Bochum–Gelsenkirchen railway

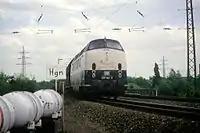
DB Diesel locomotive of class 221 in the mid-1980s at Herne Rottbruch Hgn junction

Freight from Bochum-Langendreer runs over line 2153. This bypasses the stations of Wanne-Eickel and Herne, reaching Recklinghausen and Gelsenkirchen-Bismarck directly.